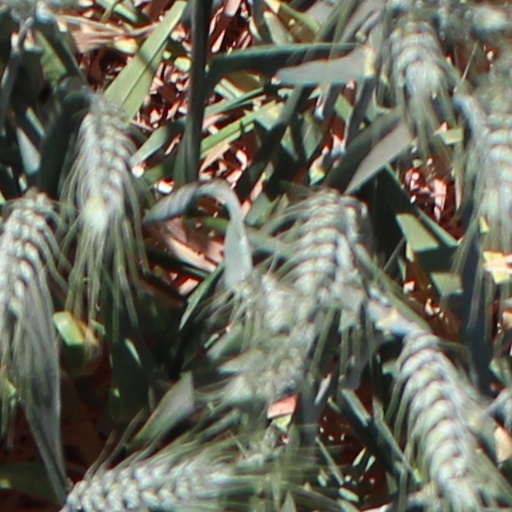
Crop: wheat